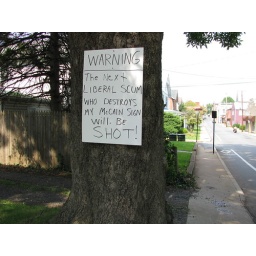
spotted by anne one block off main street in culpeper, virginia.